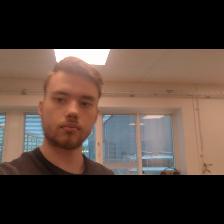
Label: Human